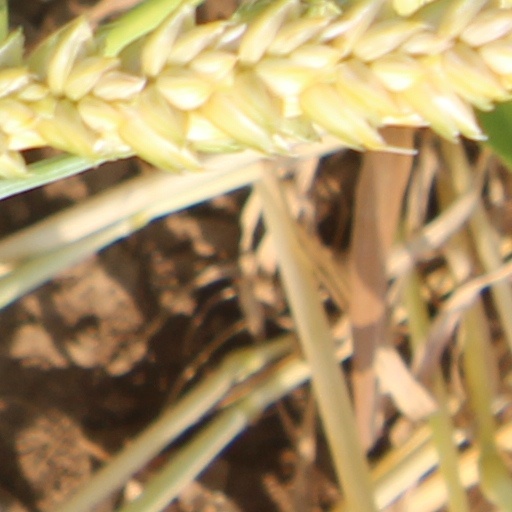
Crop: wheat